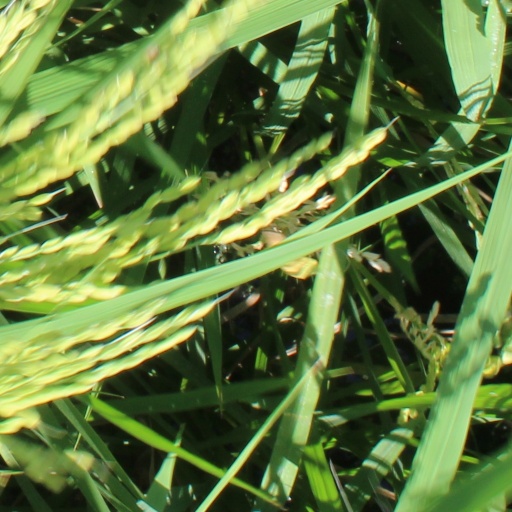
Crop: rice